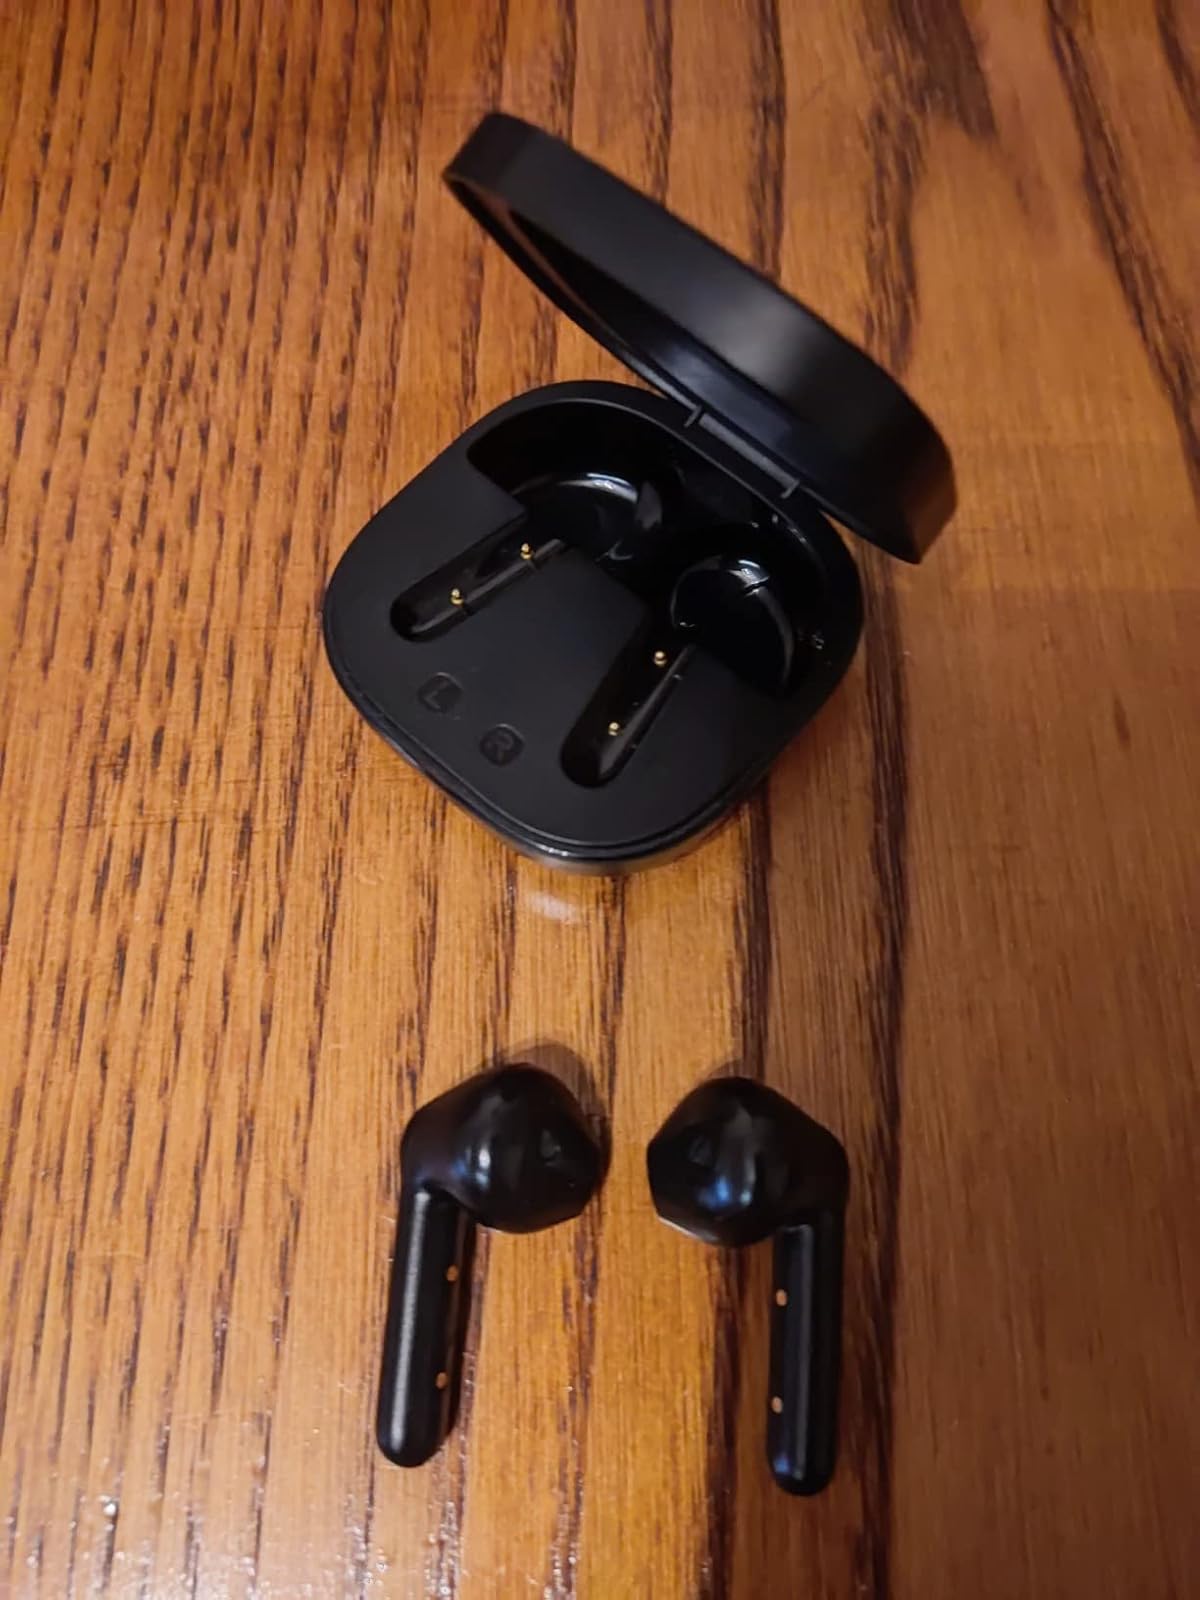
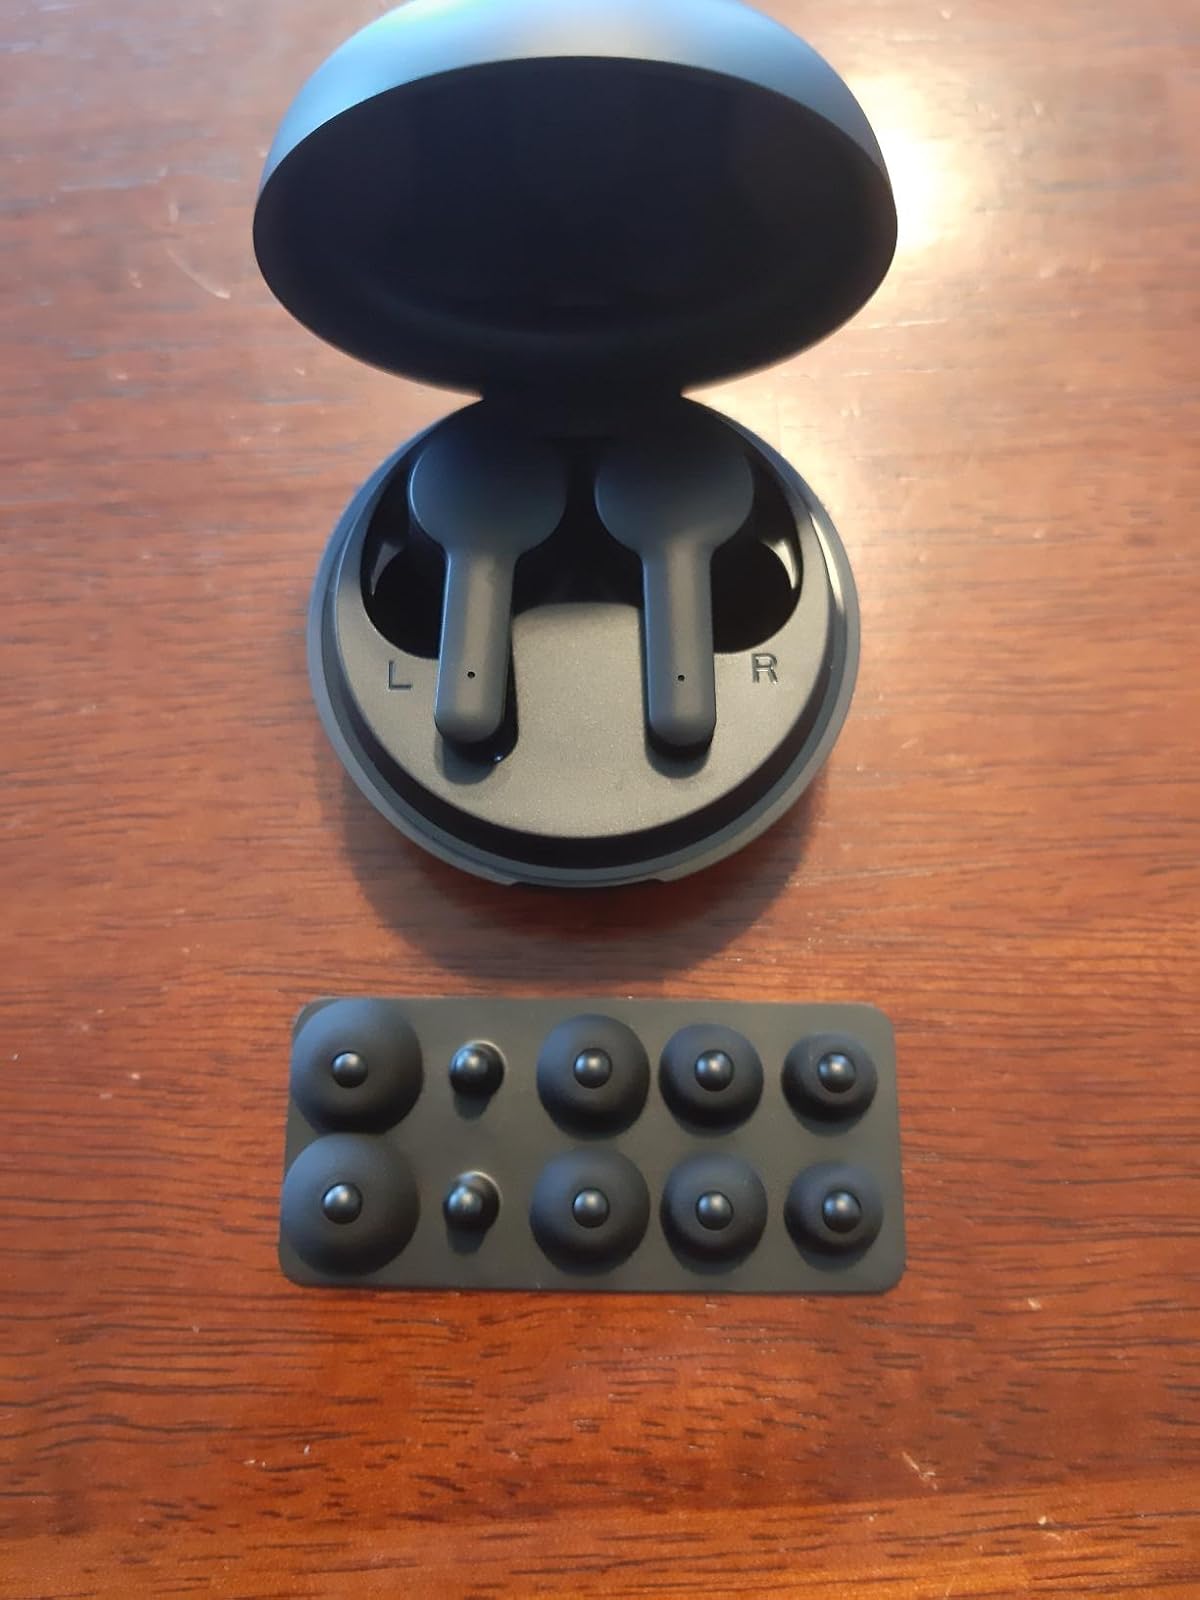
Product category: earbuds
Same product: no